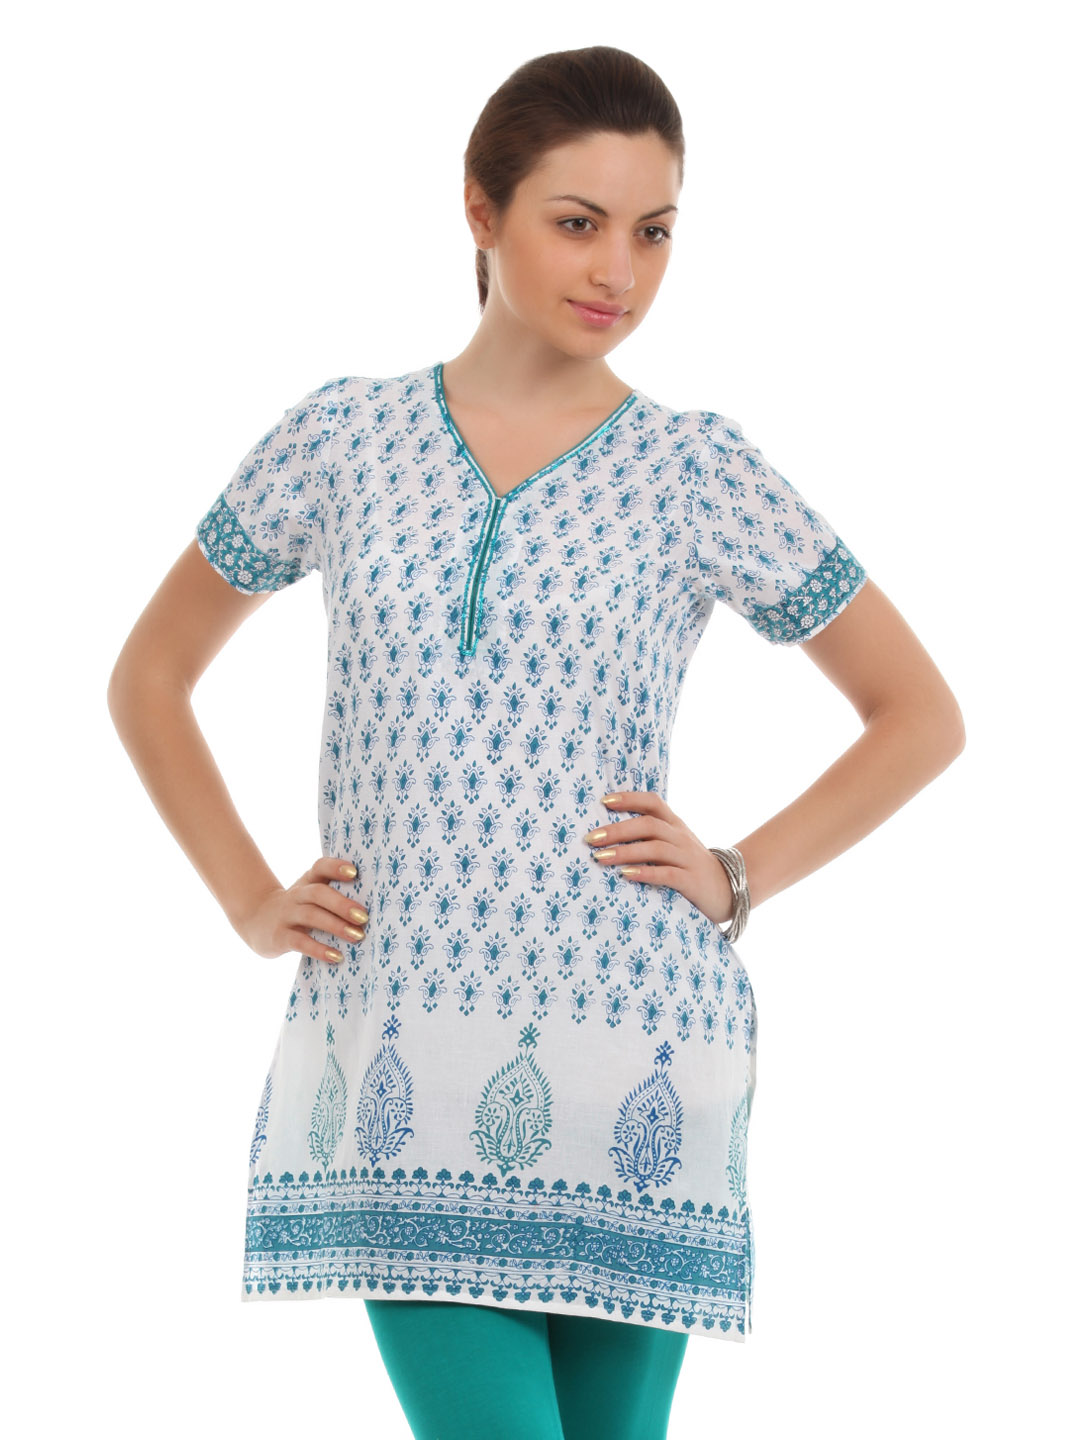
Diva Women White Kurta
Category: Apparel / Topwear / Kurtas
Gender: Women
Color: White
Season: Summer 2012
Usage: Ethnic